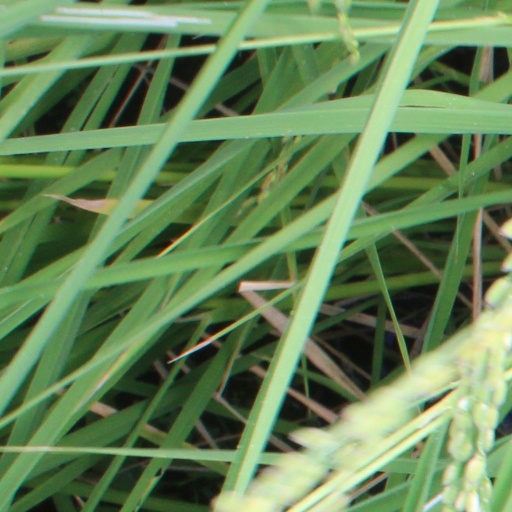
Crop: rice